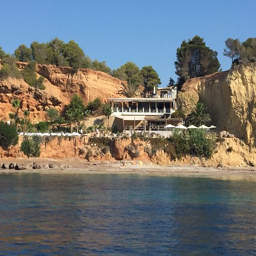
person : view approaching the bay from the sea .